Tick

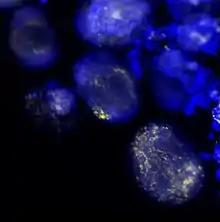
Mature oocysts of the seabird soft tick "Ornithodoros maritimus" and their "Coxiella" endosymbionts (labelled in yellow).

Ticks do not use any other food source than vertebrate blood and therefore ingest high levels of protein, iron and salt, but few carbohydrates, lipids or vitamins. Ticks’ genomes have evolved large repertoires of genes related to this nutritional challenge, but they themselves cannot synthesize the essential vitamins that are lacking in blood meal. To overcome these nutritional deficiencies, ticks have evolved obligate interactions with nutritional endosymbionts. The first appearance of ticks and their later diversification were largely conditioned by this nutritional endosymbiosis lasting for millions of years. The most common of these nutritional endosymbionts belong to the "Coxiella" and "Francisella" bacterial genera. These intracellular symbiotic microorganisms are specifically associated with ticks and use transovarial transmission to ensure their persistence. Although "Coxiella" and "Francisella" endosymbionts are distantly related bacteria, they have converged towards an analogous B vitamin-based nutritional mutualism with ticks. Their experimental elimination typically results in decreased tick survival, molting, fecundity and egg viability, as well as in physical abnormalities, which all are fully restored with an oral supplement of B vitamins. The genome sequencing of "Coxiella" and "Francisella" endosymbionts confirmed that they consistently produce three B vitamin types, biotin (vitamin B), riboflavin (B) and folate (B). As they are required for tick life cycle, these obligate endosymbionts are present in all individuals of the tick species they infect, at least at early stages of development since they may be secondarily lost in males during nymphal development. Since "Coxiella" and "Francisella" endosymbionts are closely related to pathogens, there is a substantial risk of misidentification between endosymbionts and pathogens, leading to an overestimation of infection risks associated with ticks.